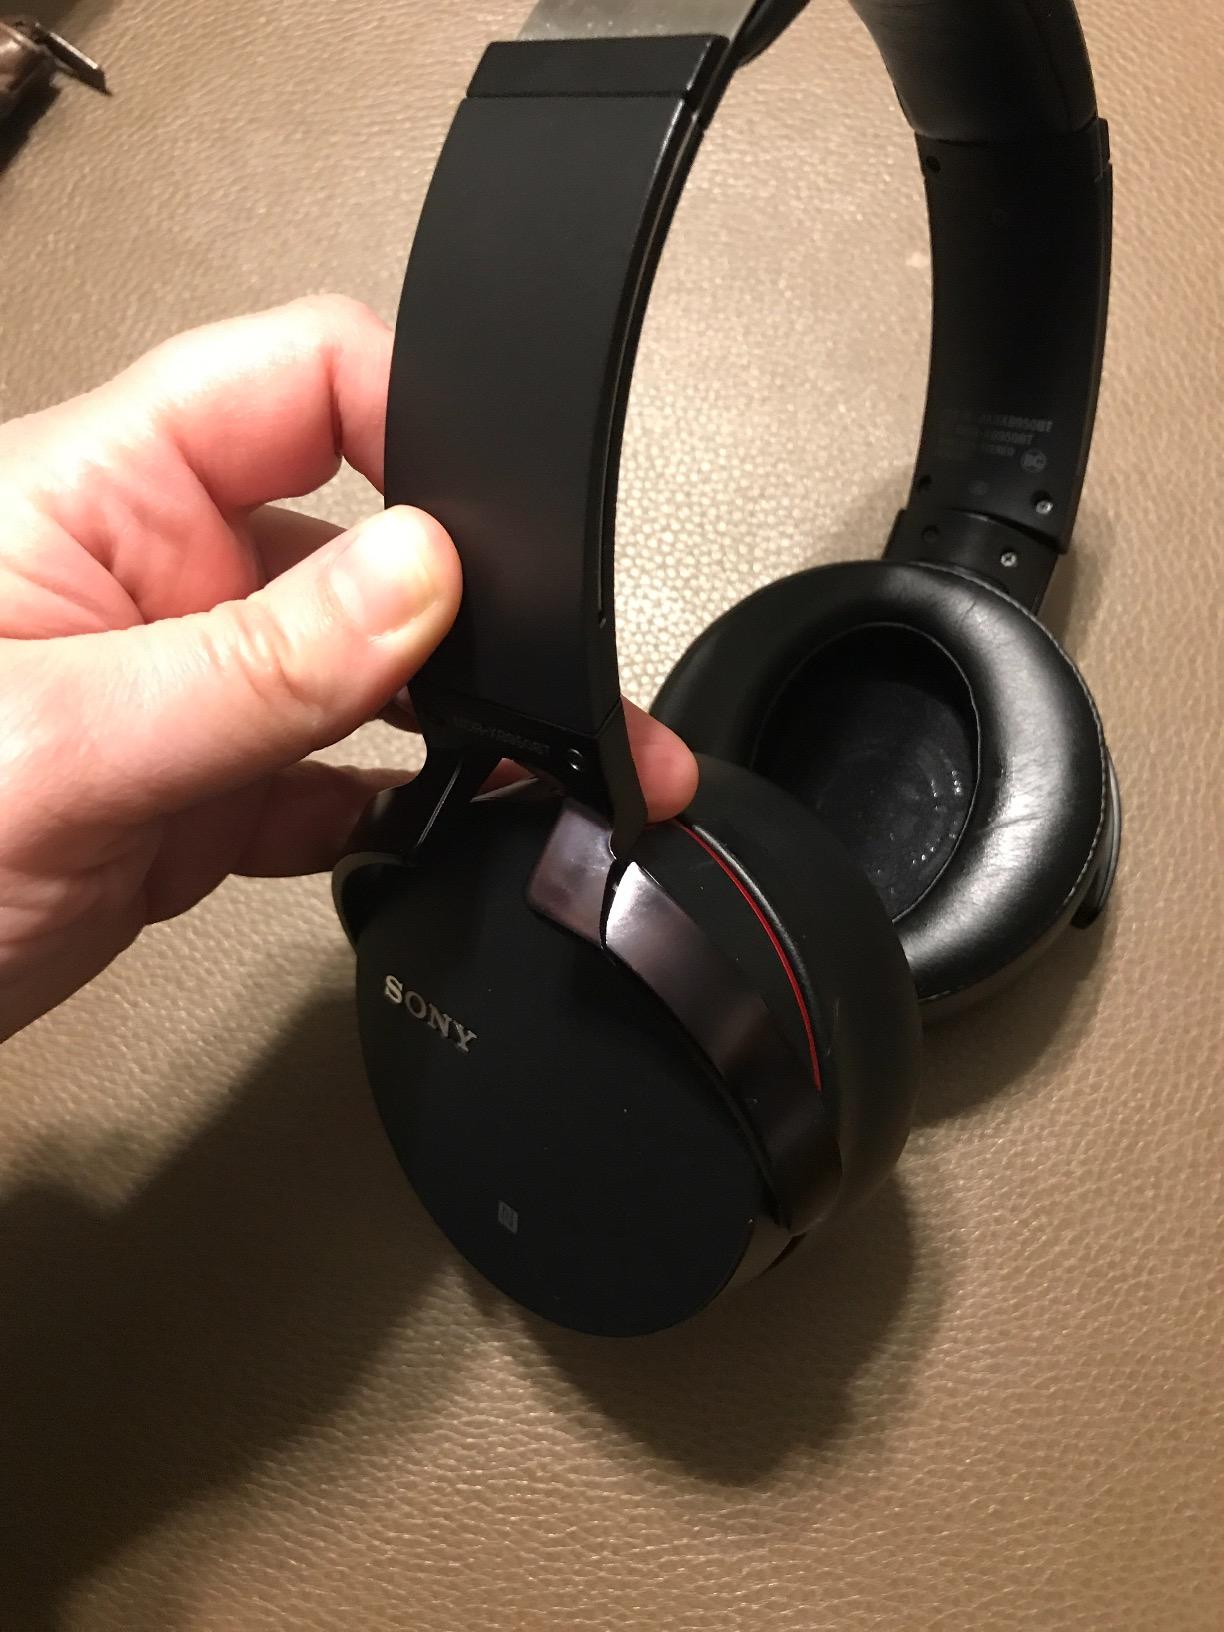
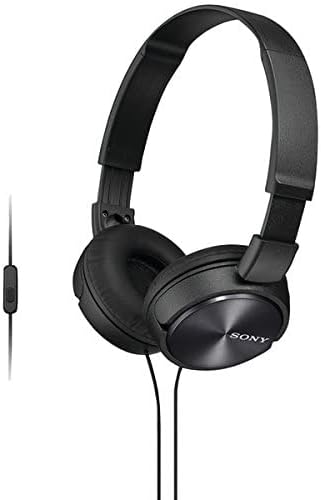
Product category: headphones
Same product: no